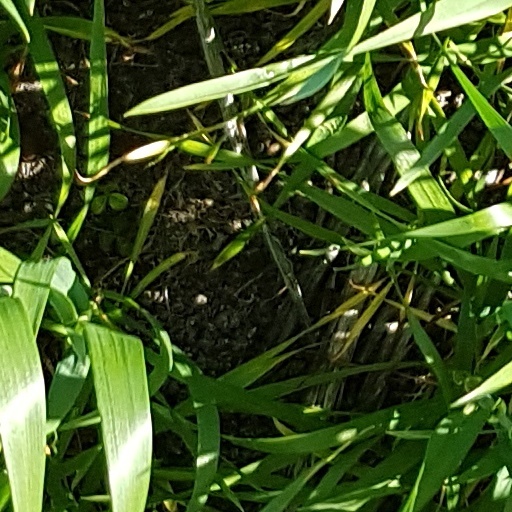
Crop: wheat